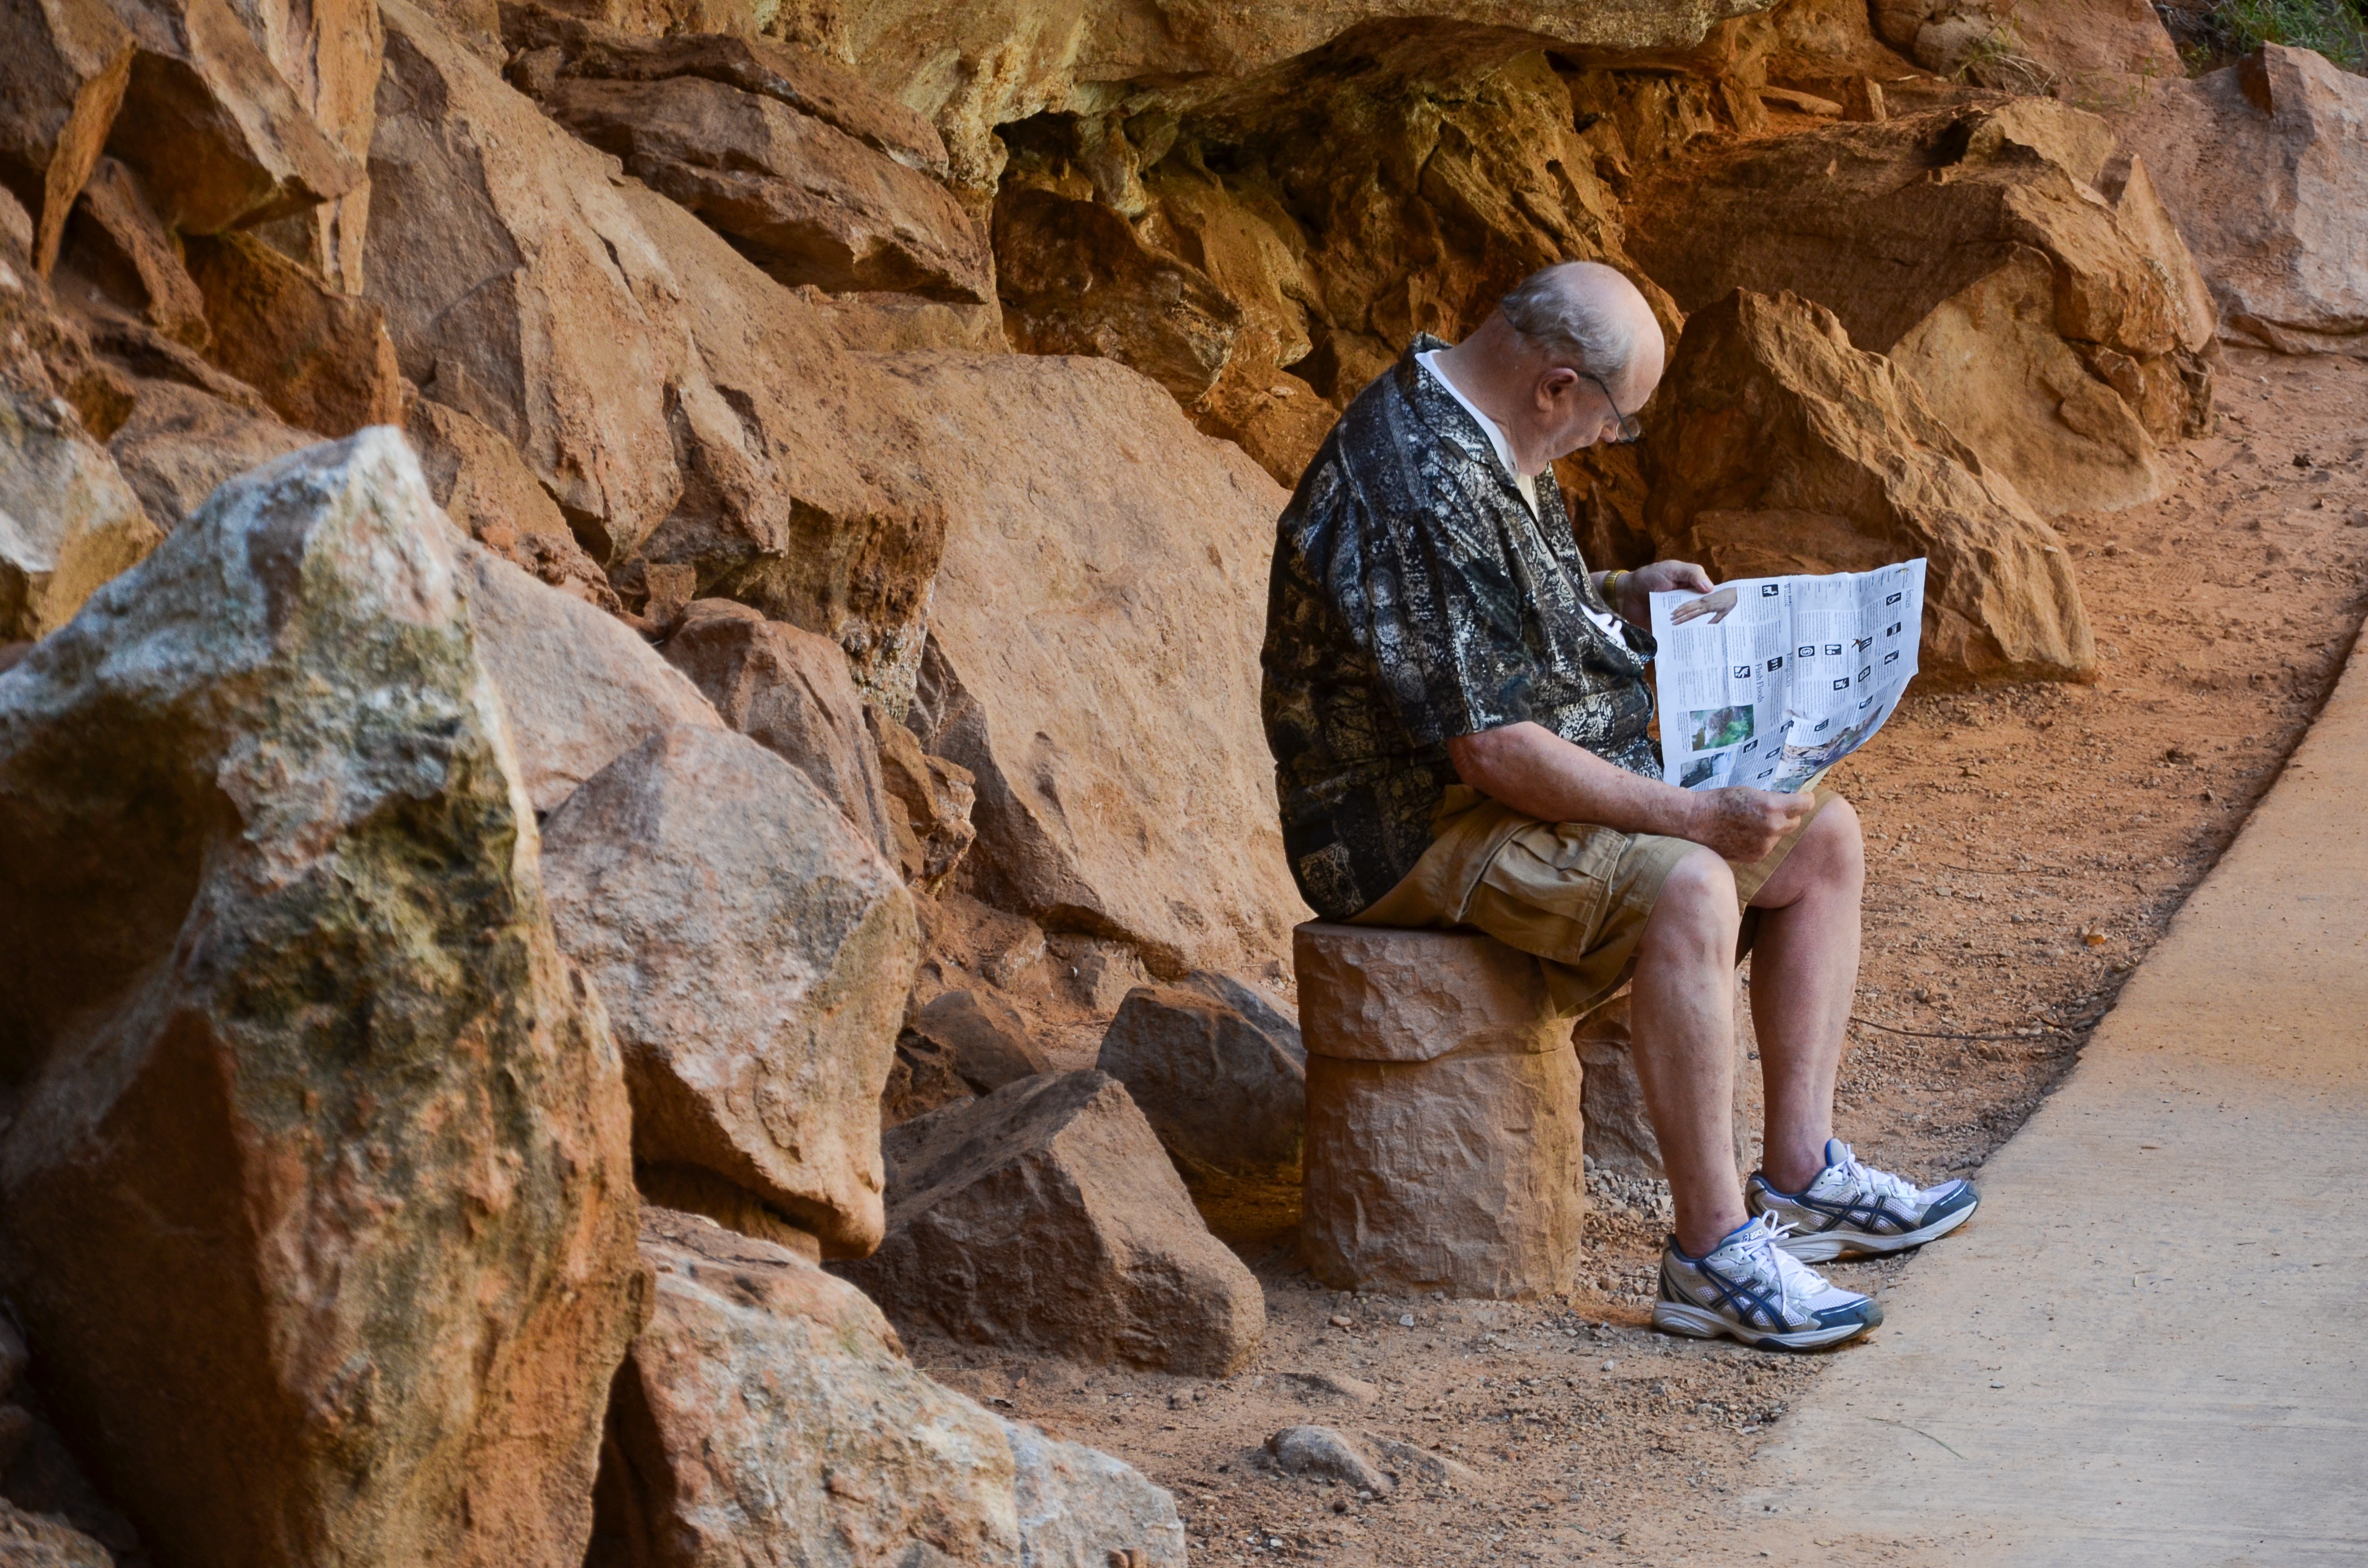
man, nature, rock, person, trail, adventure, summer, usa, america, rest, leisure, bank, geology, utah, senior, break, older, wadi, vital, zion national park, vitality, pensioners, read card, elderly human, ancient history